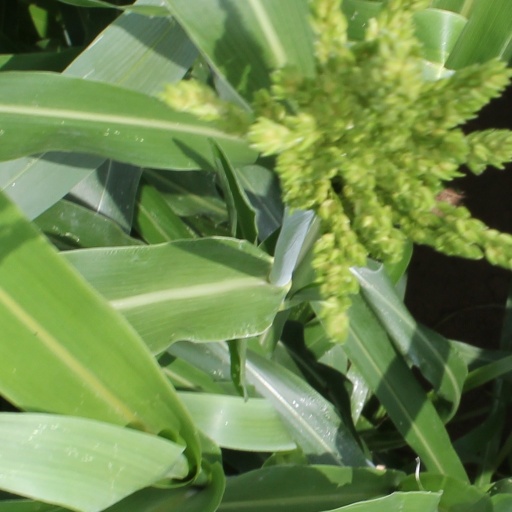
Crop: sorghum